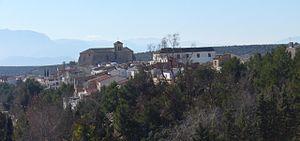
Torreperogil est une commune de la communauté autonome d'Andalousie, dans la province de Jaén, en Espagne.